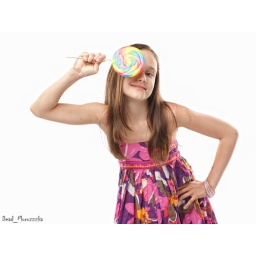
A cute girl holds a lollipop over white background